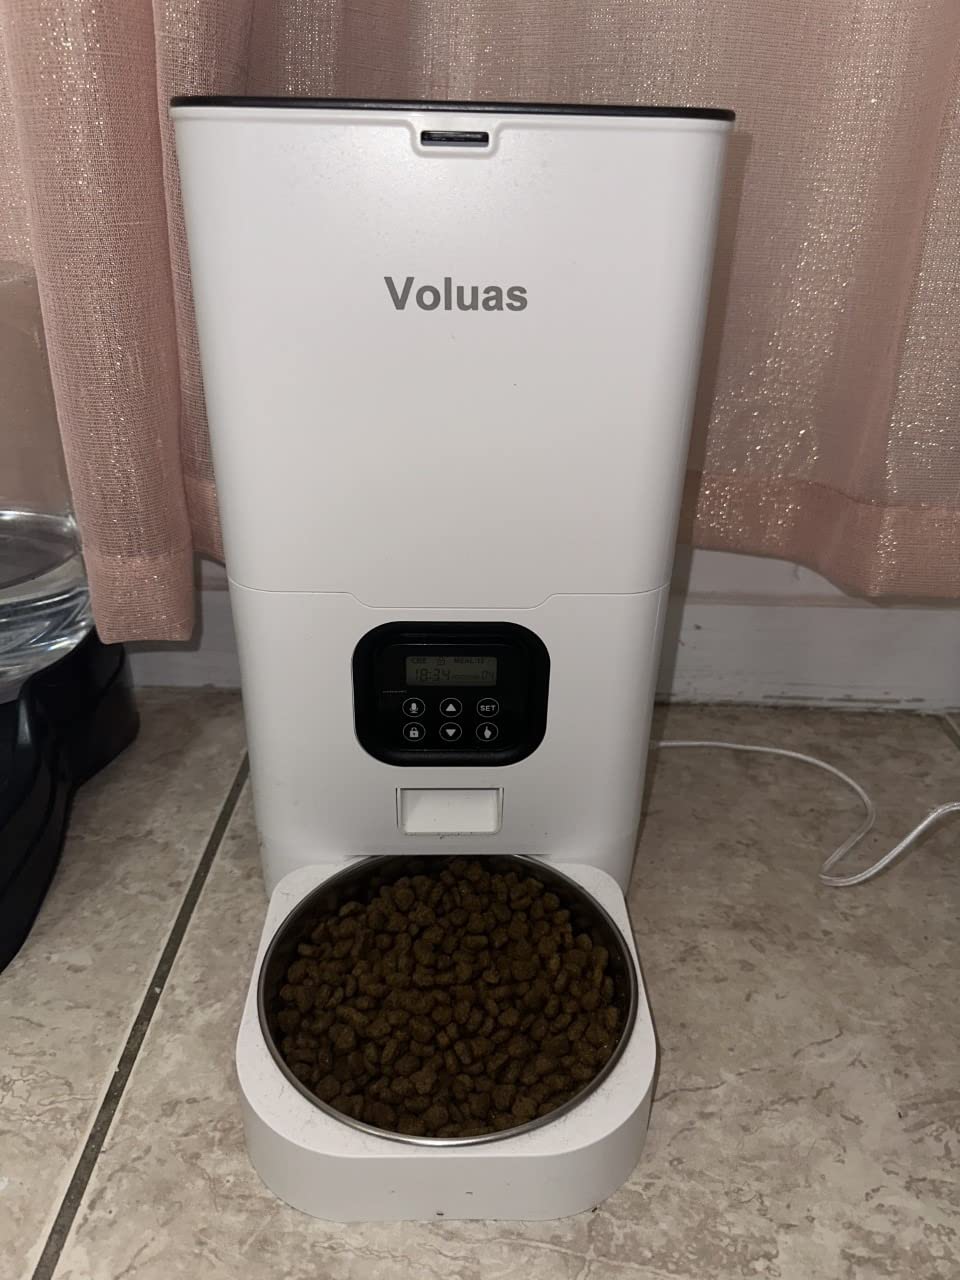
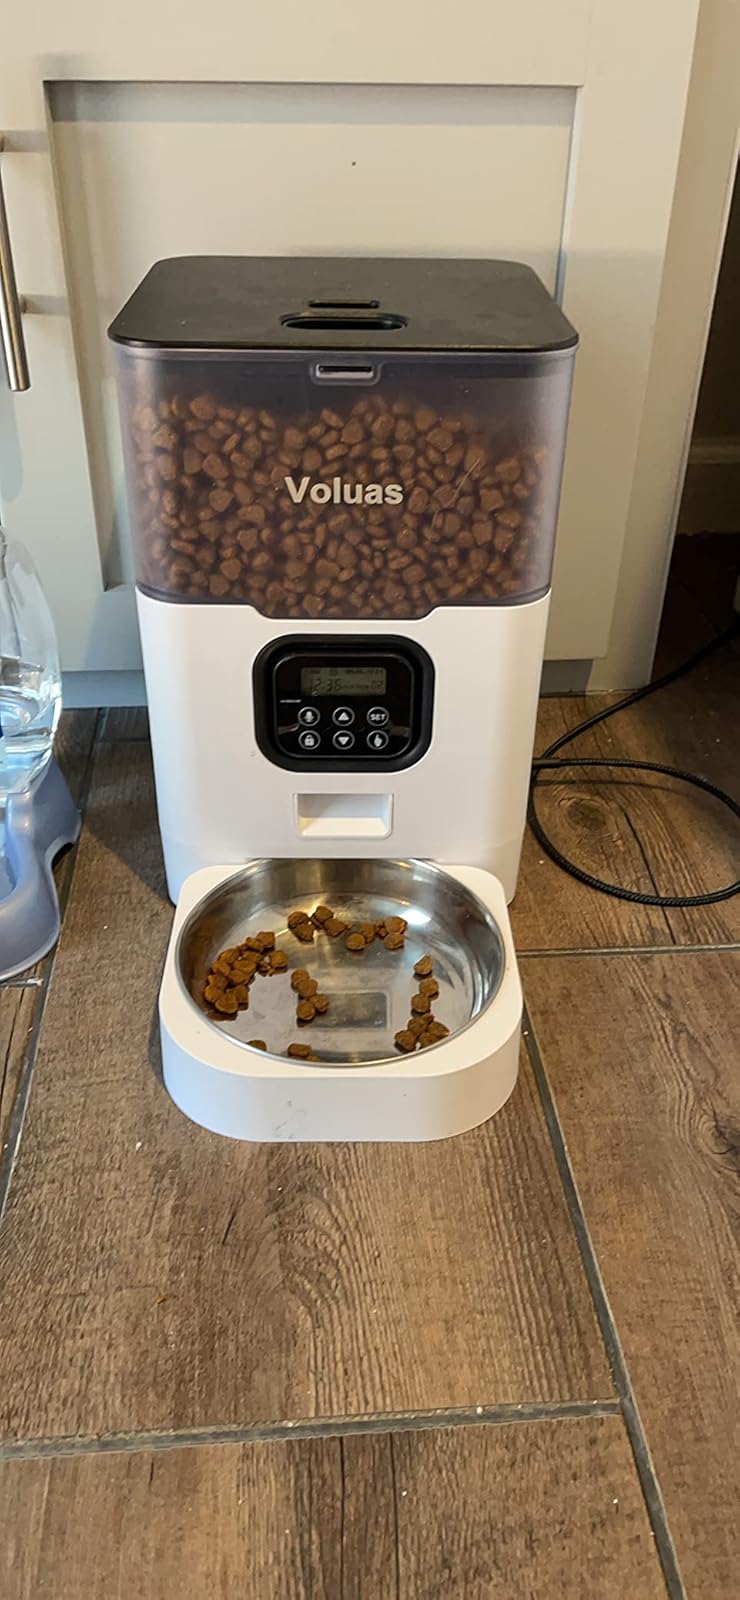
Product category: items_feeder
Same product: no